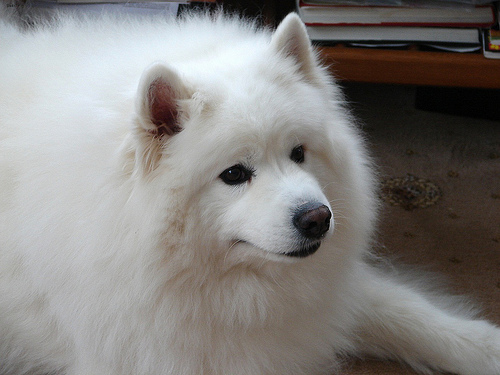
Animal: dog
Breed: samoyed